Hôtel Otlet

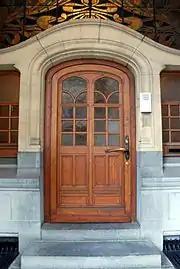

The ground floor of the Rue de Florence façade is pierced by an "in-work" porch, whose vault is made of glazed white bricks. This porch houses a door adorned with a handle with whiplash lines typical of floral Art Nouveau. The door is surmounted by a stained glass window in orange, green and black tones, also featuring floral motifs characteristic of Art Nouveau.